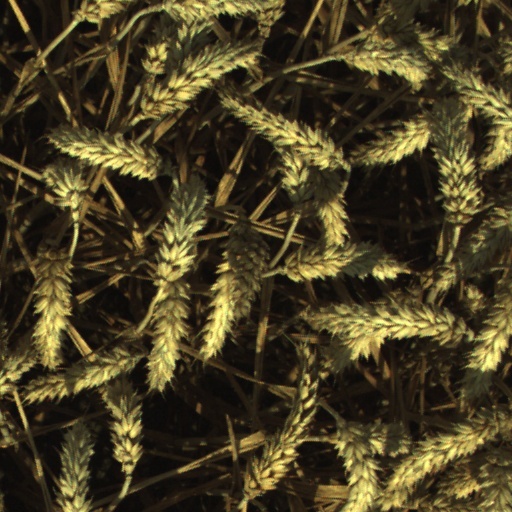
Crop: wheat